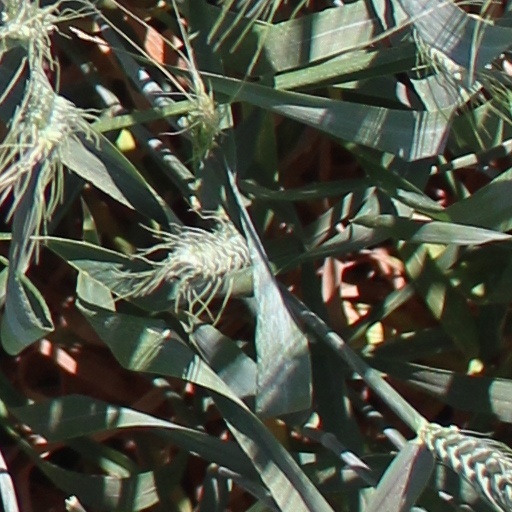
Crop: wheat